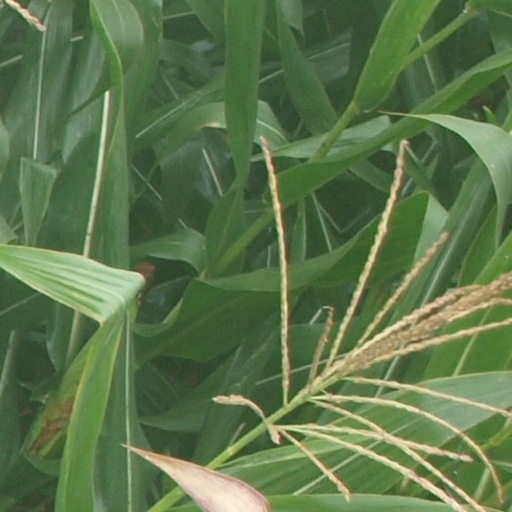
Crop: maize; corn